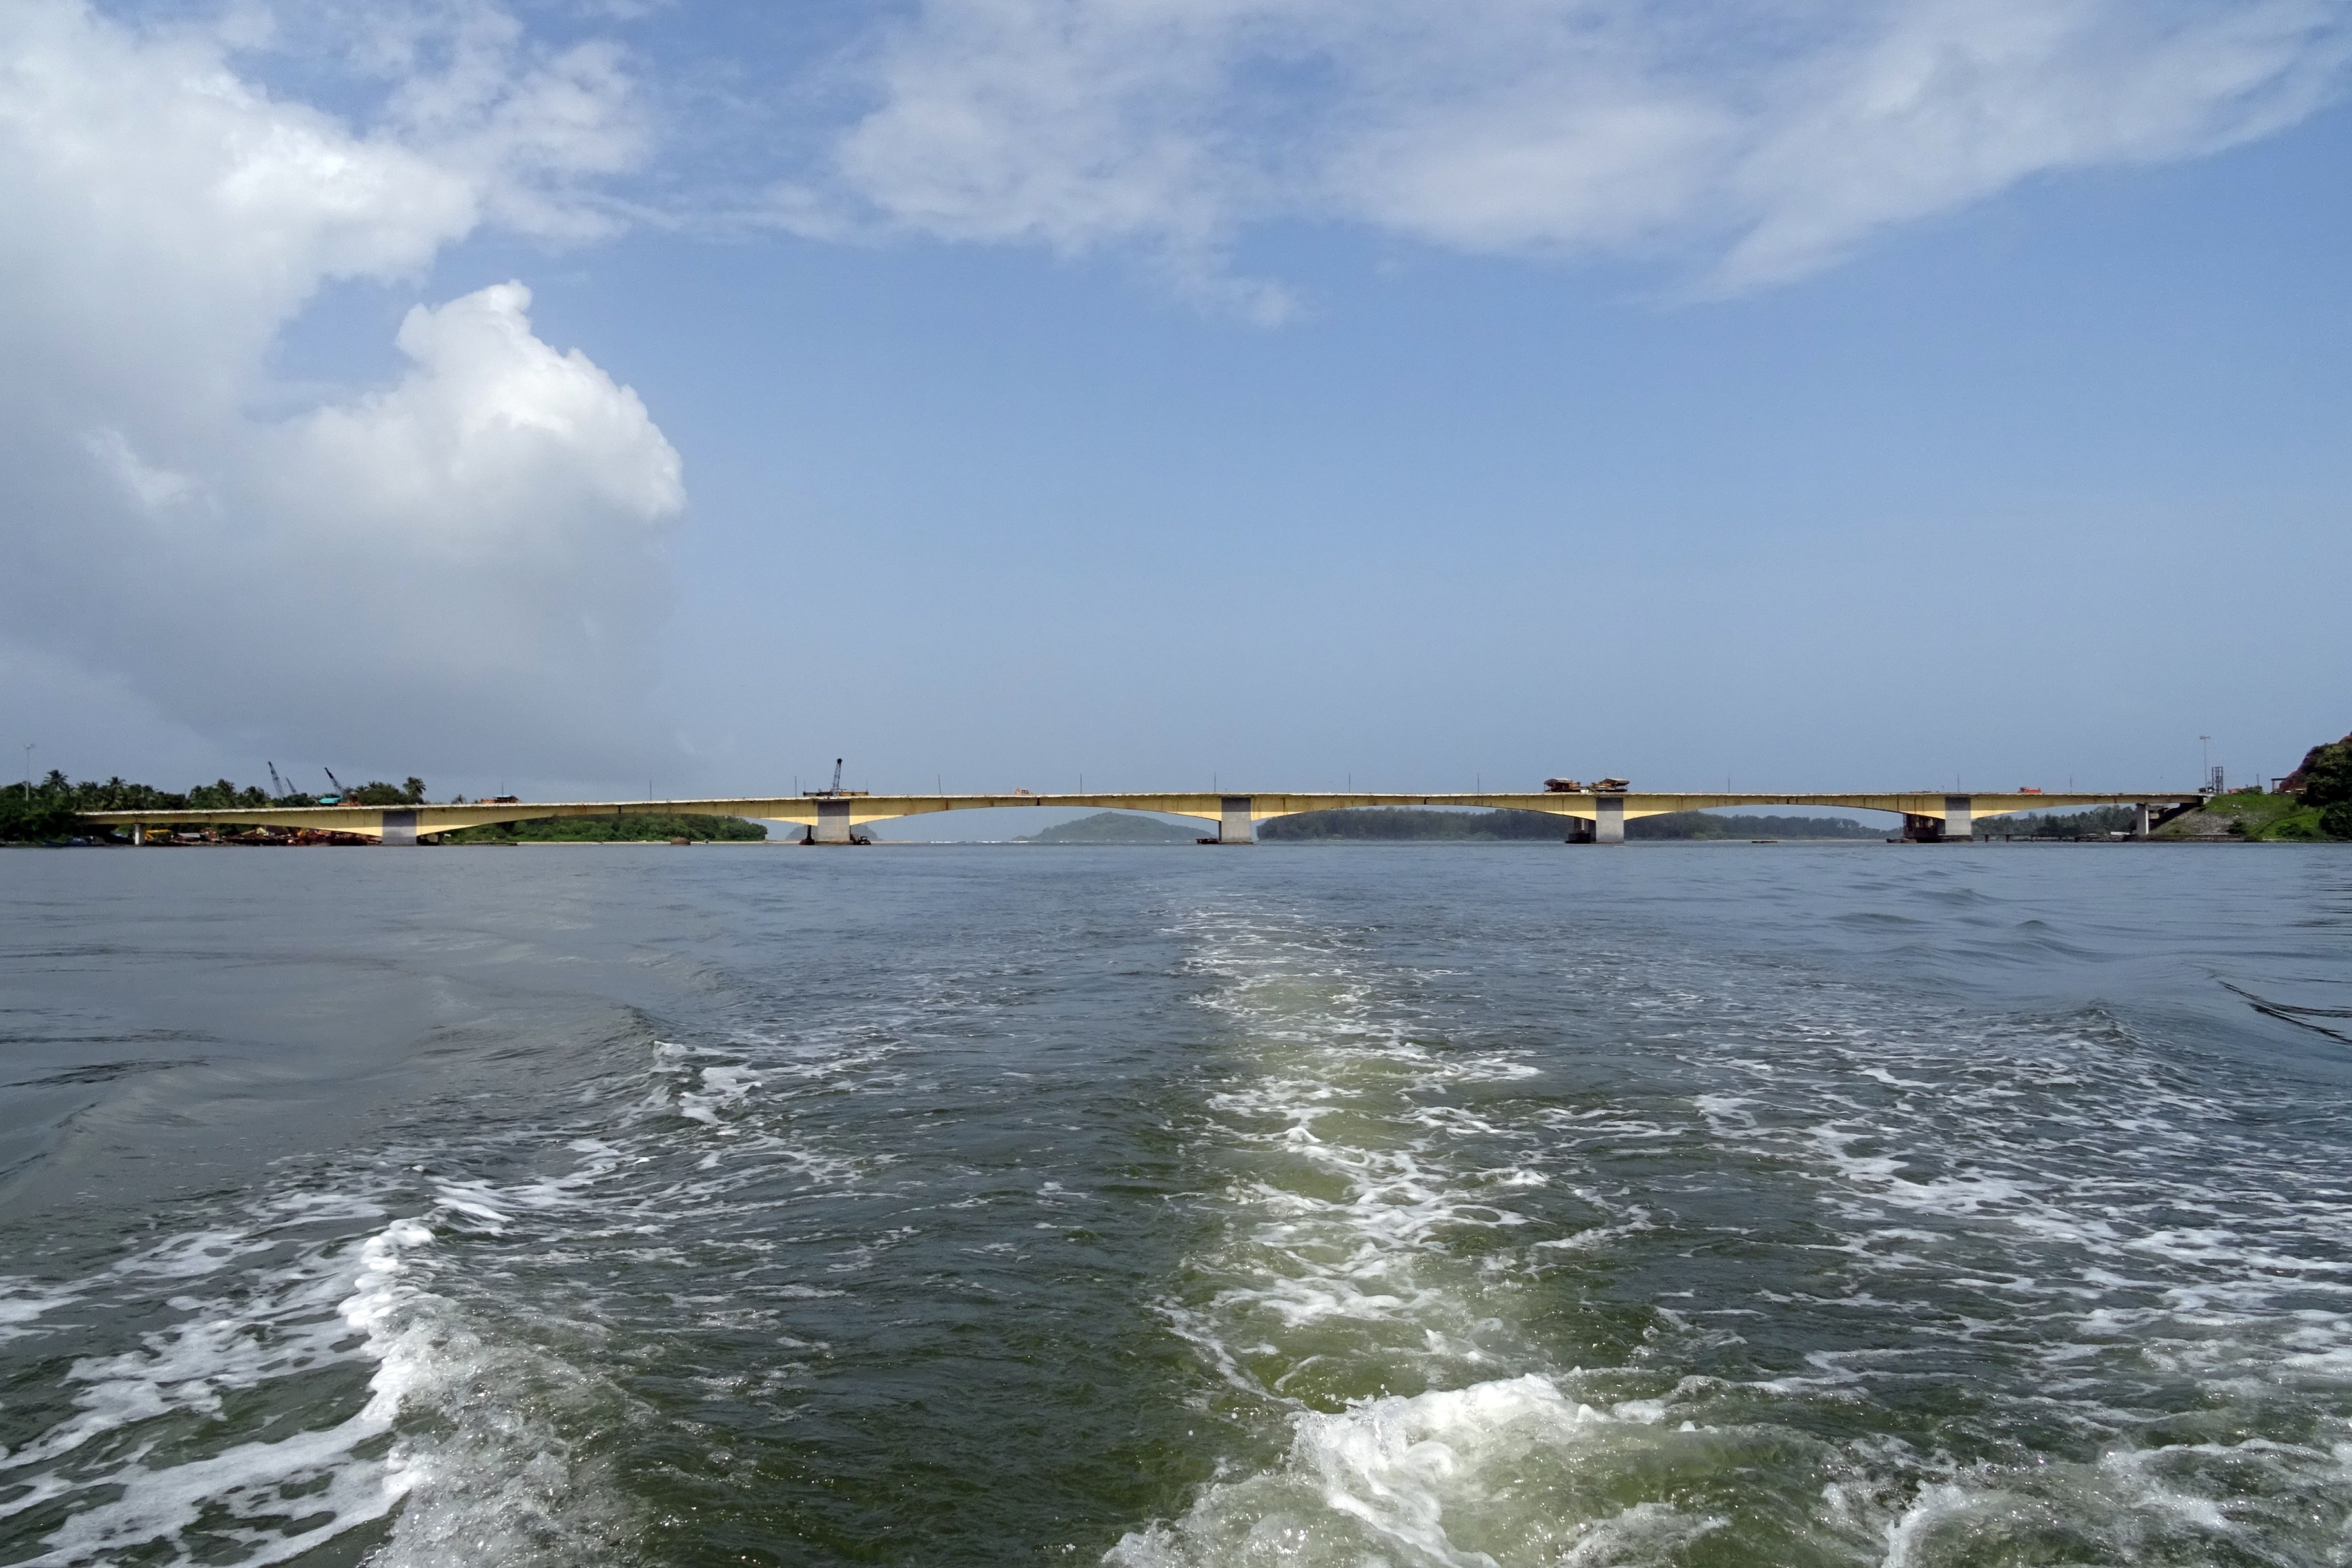
sea, coast, architecture, boat, bridge, shore, crossing, river, inlet, vehicle, bay, concrete, engineering, boating, channel, india, estuary, kali, karwar, carriageway